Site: brandenburg
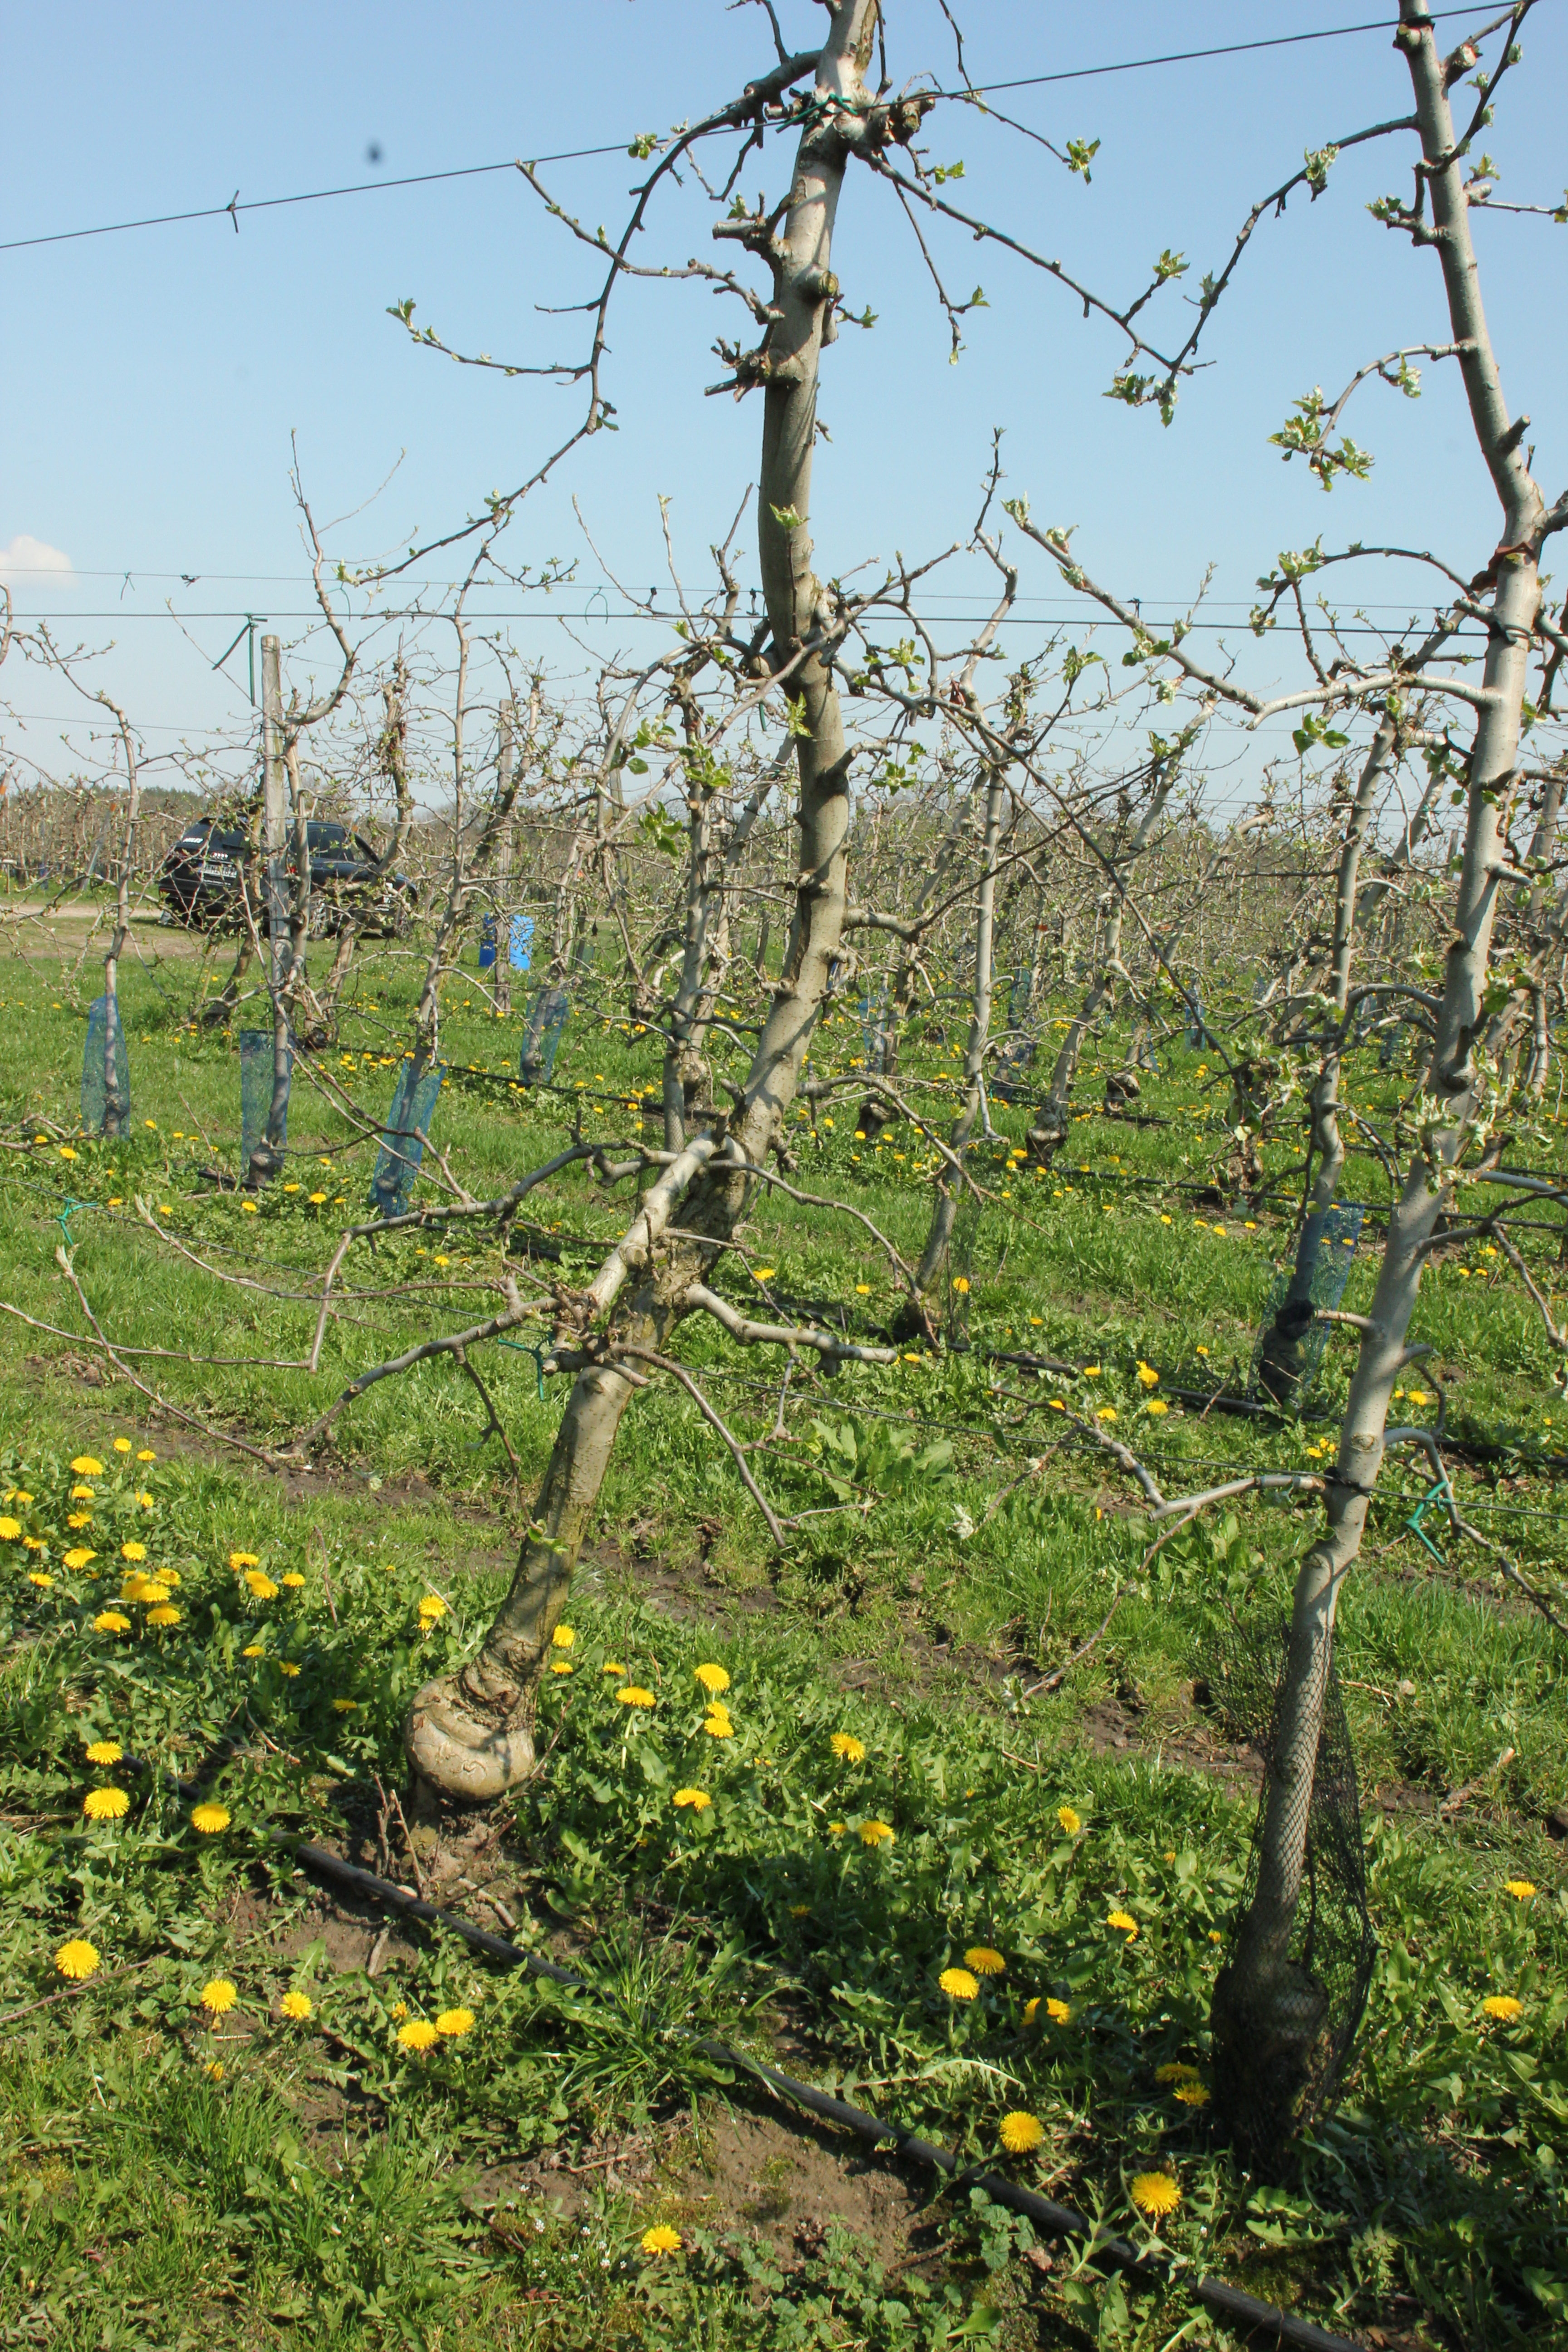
Growth stage (BBCH 56): Inflorescence emergence